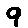
Label: 9